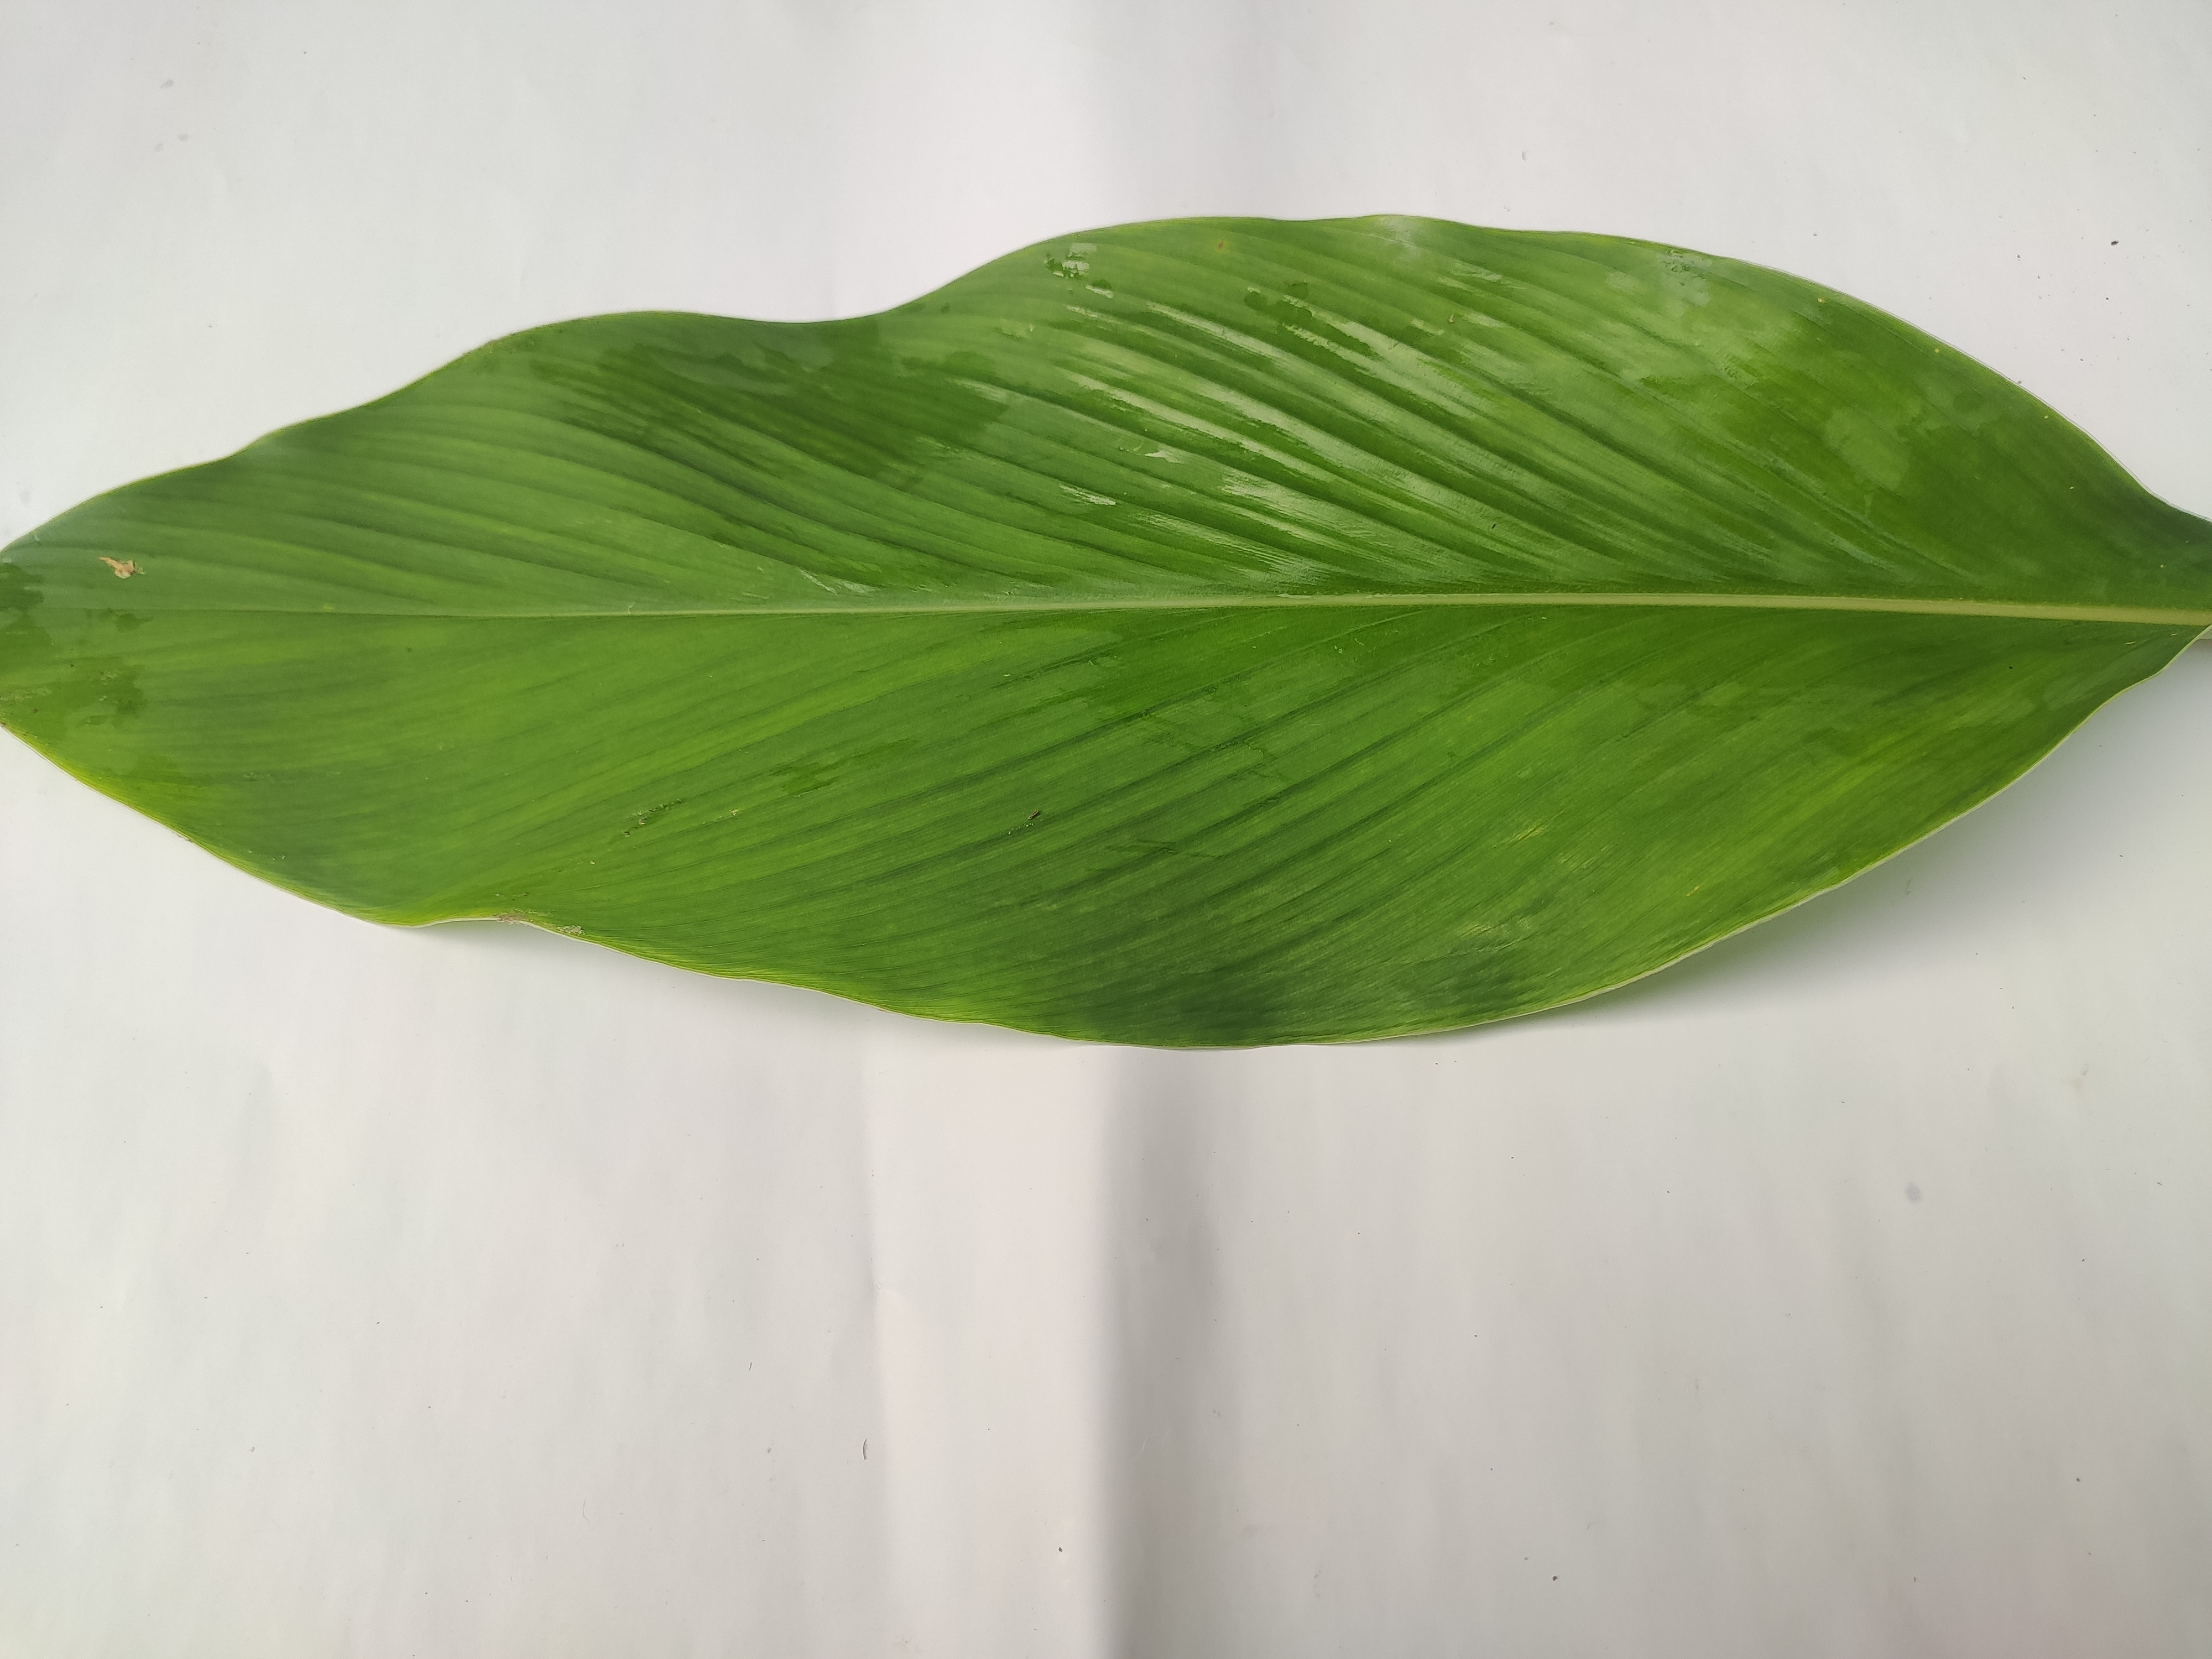
Label: Healthy_Leaf